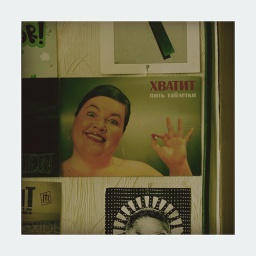
the wall near my computer table.the writing says: &amp;quot;stop taking pills&amp;quot;